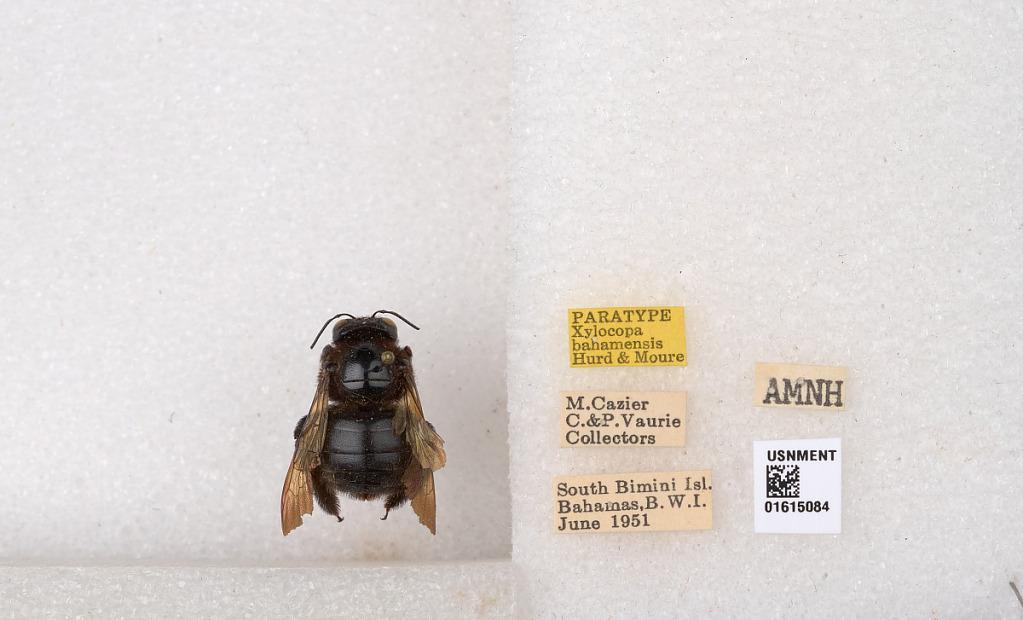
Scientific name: Xylocopa (Neoxylocopa) bahamensis Moure & Hurd
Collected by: M. Cazier, C. Vaurie & P. Vaurie
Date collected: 1951-6-1
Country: Bahamas
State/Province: Bimini
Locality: South Bimini Island
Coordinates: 25.4261, -79.2129